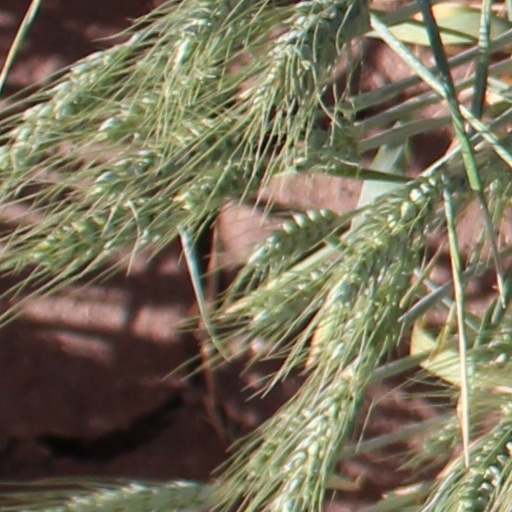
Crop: wheat